PDC World Darts Championship

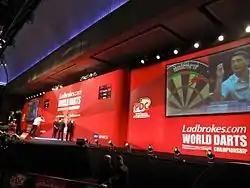
A match between Mensur Suljović and Kevin Painter at the 2010 championship

In 1992, some high-profile players, including all previous winners of the BDO World Darts Championship still active in the game, formed the WDC, and in 1994, held their first World Championship. Dennis Priestley won the inaugural competition.